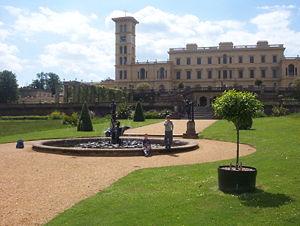
Osborne House est une ancienne résidence estivale de la famille royale britannique située à l'est d'East Cowes, sur la côte nord de l'île de Wight, en Angleterre.